John Collis Browne

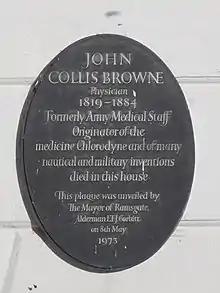
Dr Collis's plaque on 22 Victoria Road, Ramsgate, Kent.

Dr. John Collis Browne MRCS (1819–1884) was a British Army officer, inventor of items for yachts and the originator of the medicine Chlorodyne.